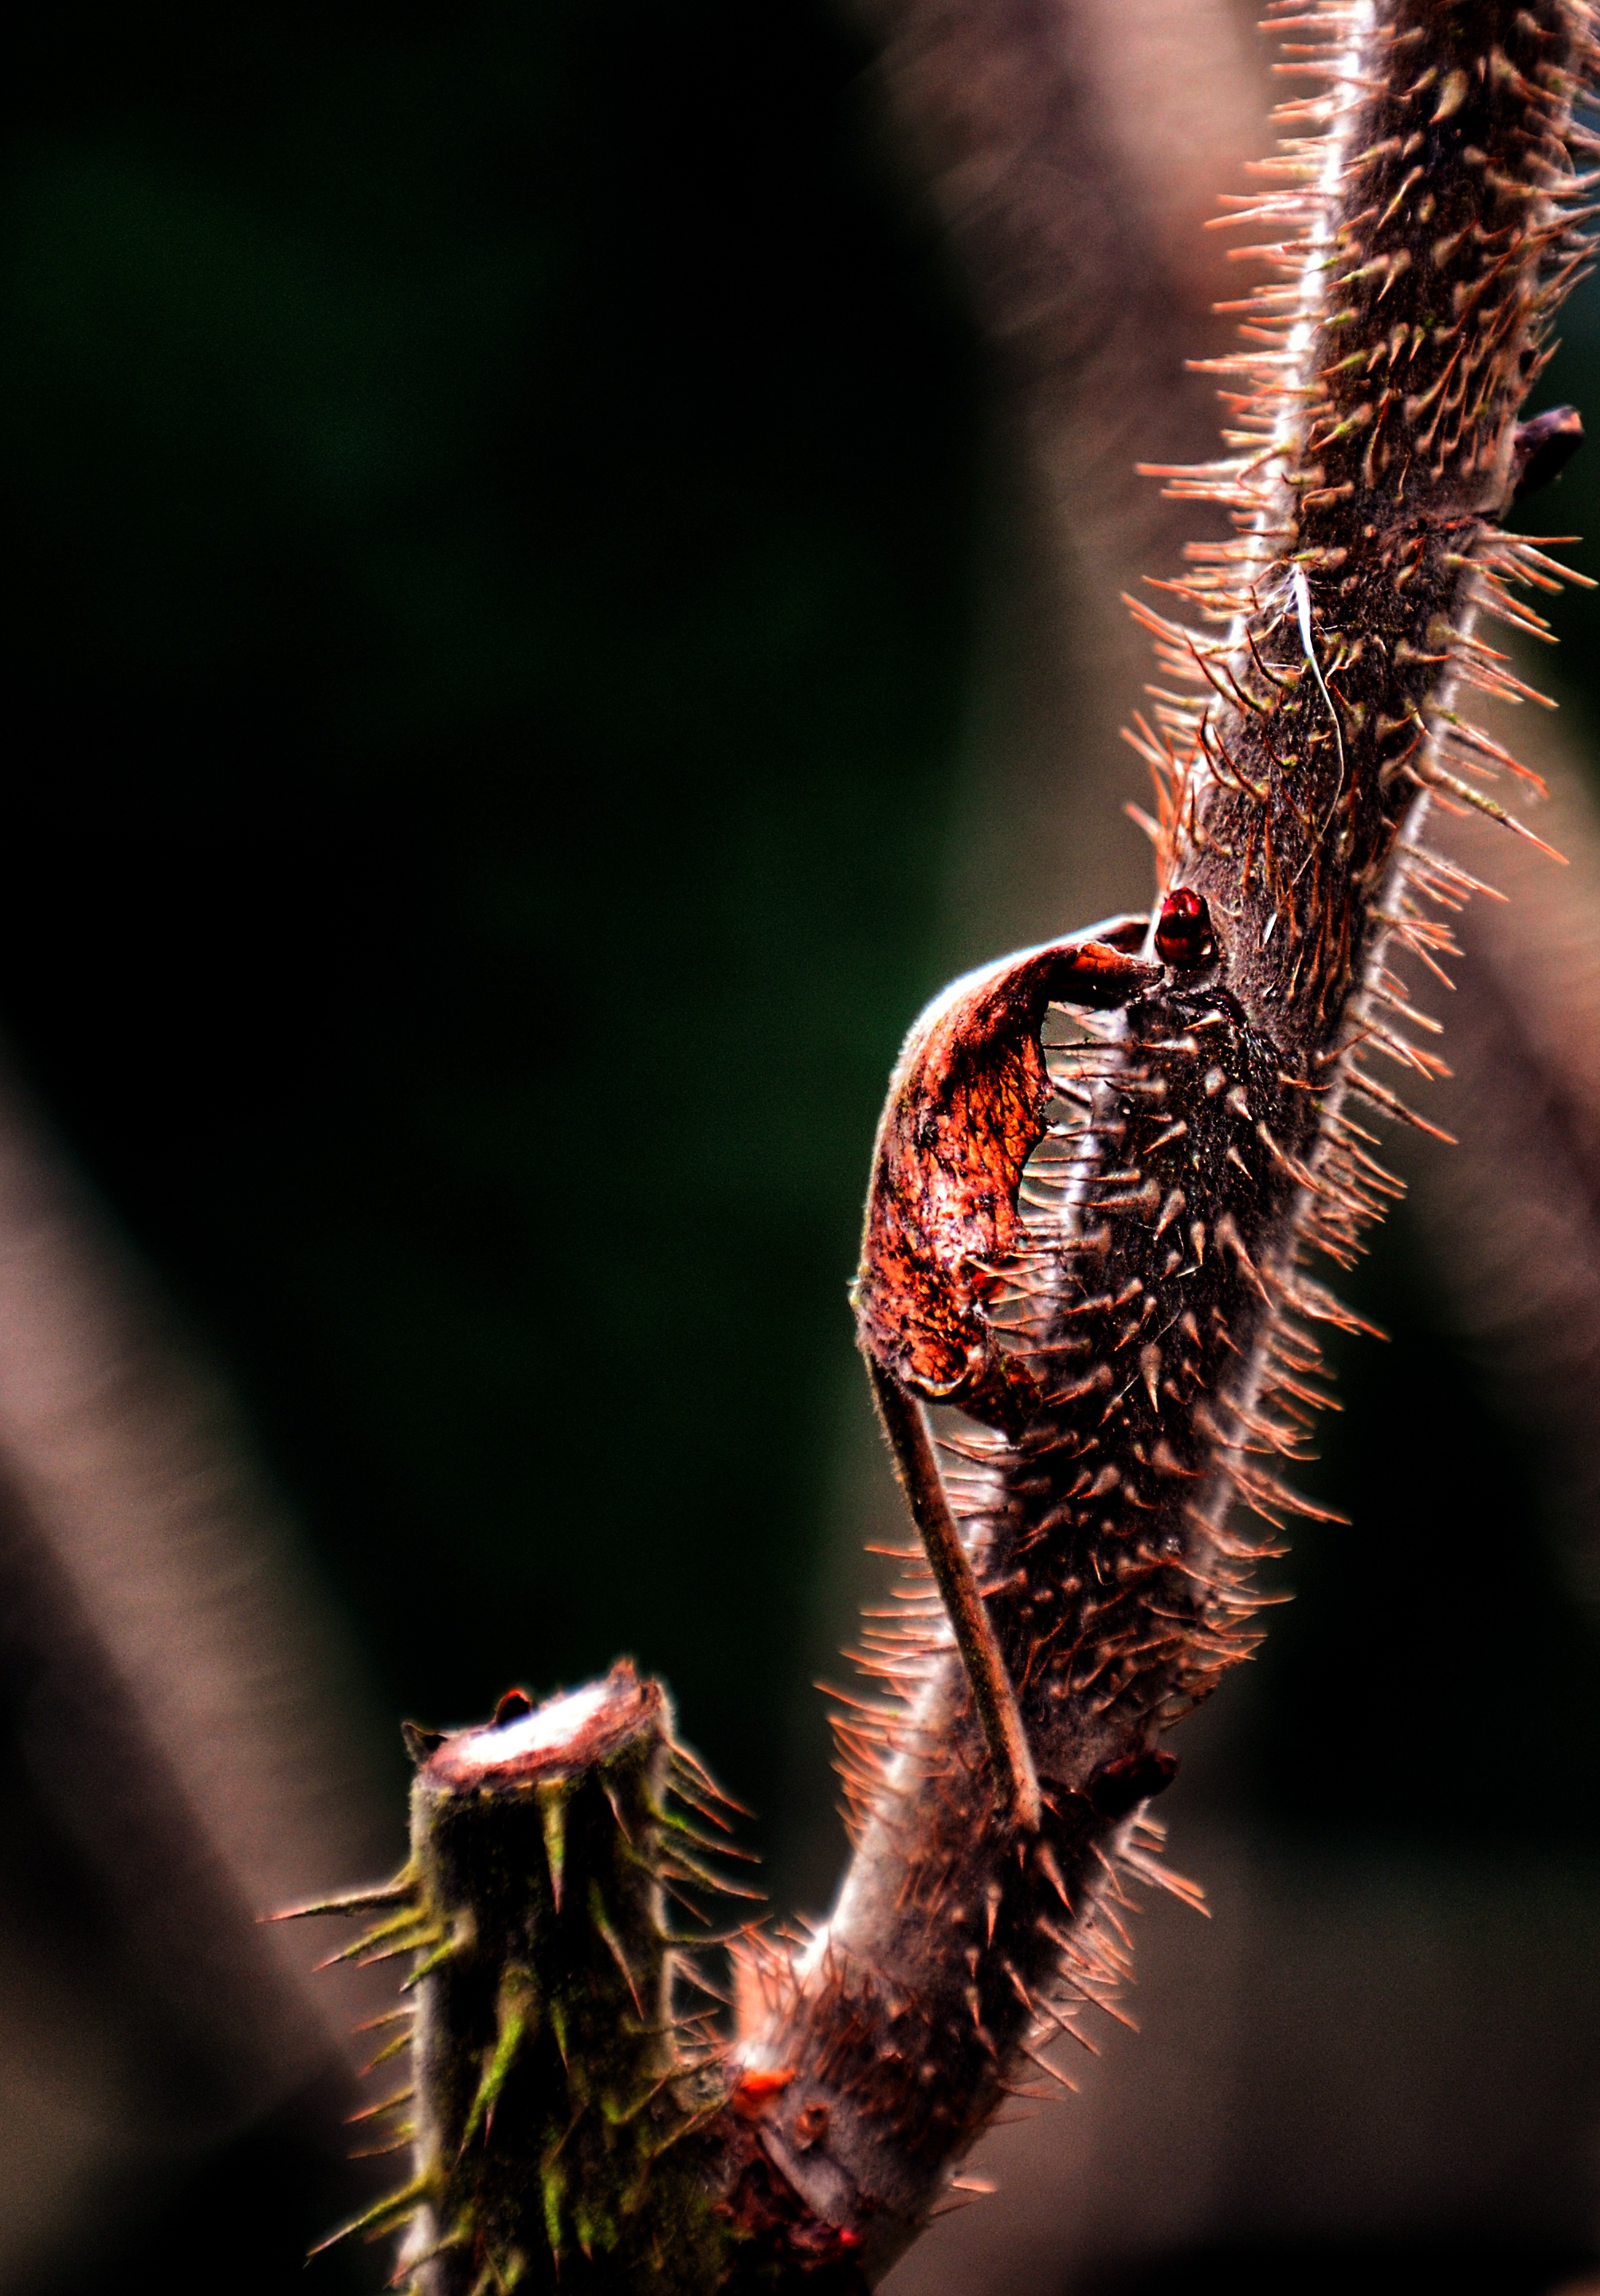
light, photography, leaf, fall, flower, red, color, darkness, close up, macro photography, rosebush, quills